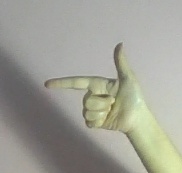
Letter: yaa